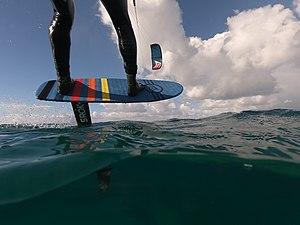
Bruno Sroka sur un kitefoil. UN kitefoil Sroka, une pocket board et une aile Ouesk.
Le kitesurf, ou planche aérotractée ou encore kiteboarding, est un sport de glisse consistant à évoluer avec une planche à la surface d'une étendue d'eau en étant tracté par un cerf-volant spécialement adapté, nommé aile ou voile. Ce sport a pris son essor au début des années 2000.